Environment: real
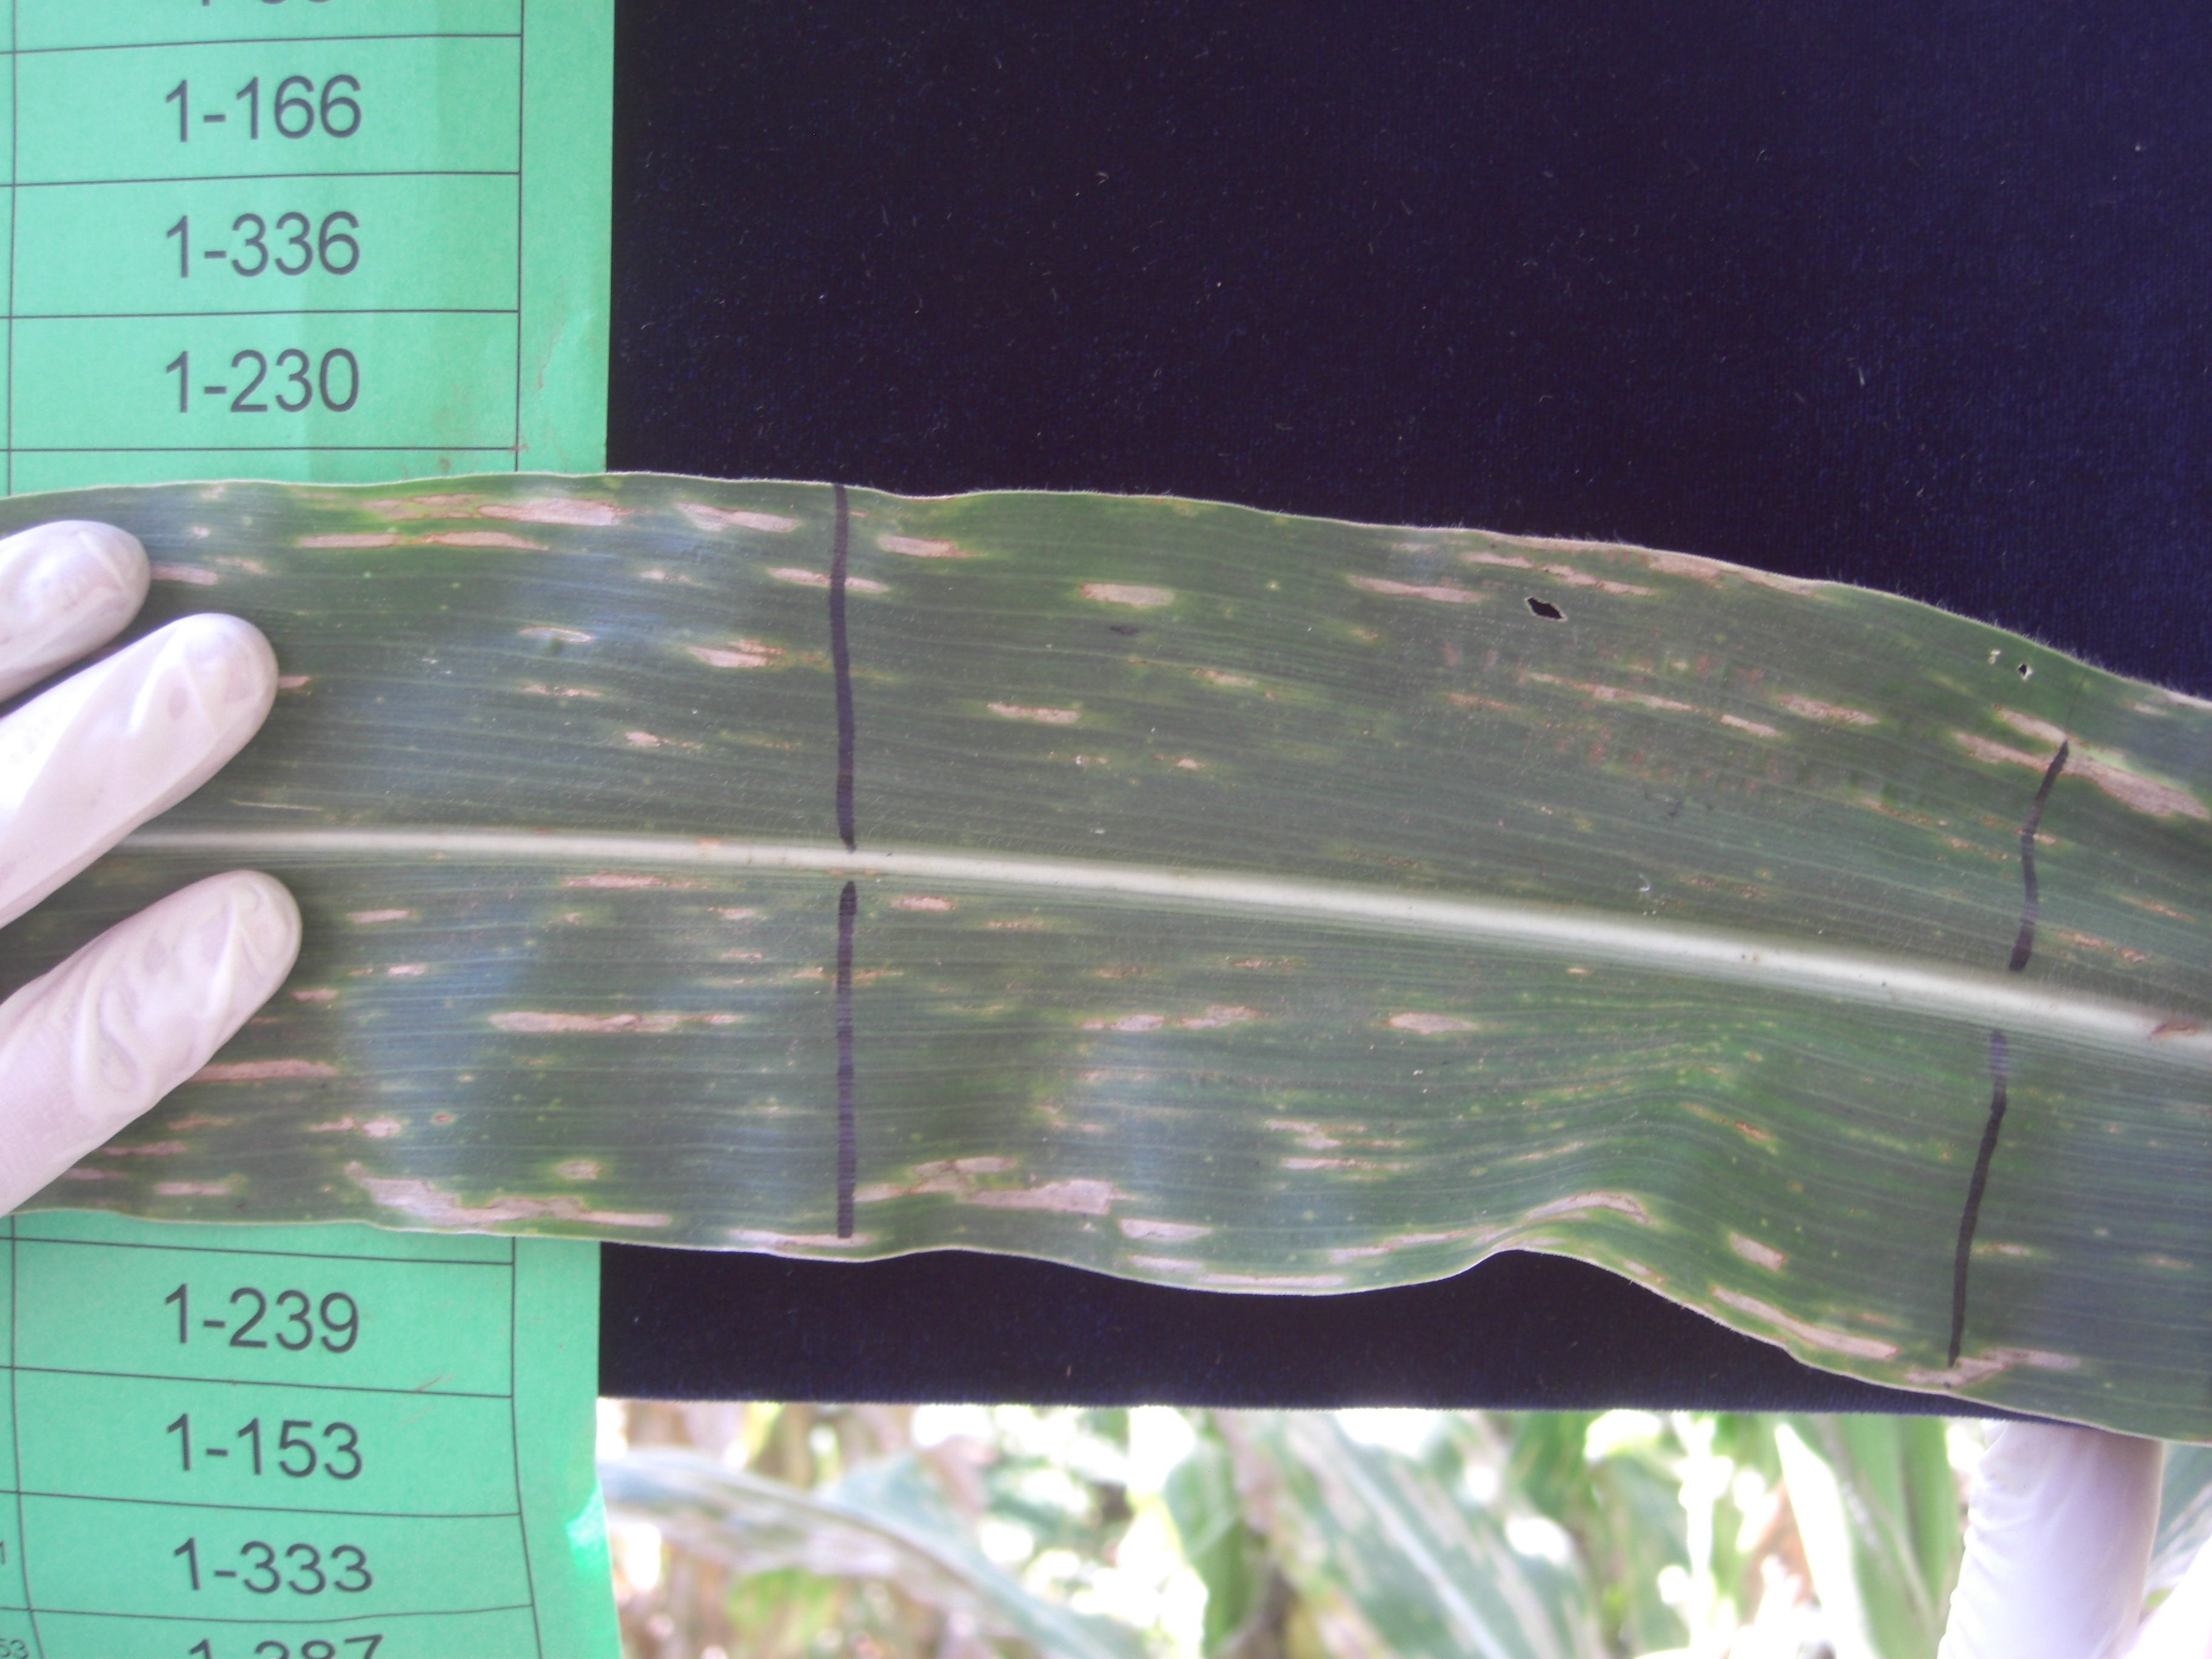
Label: gray_leaf_spot